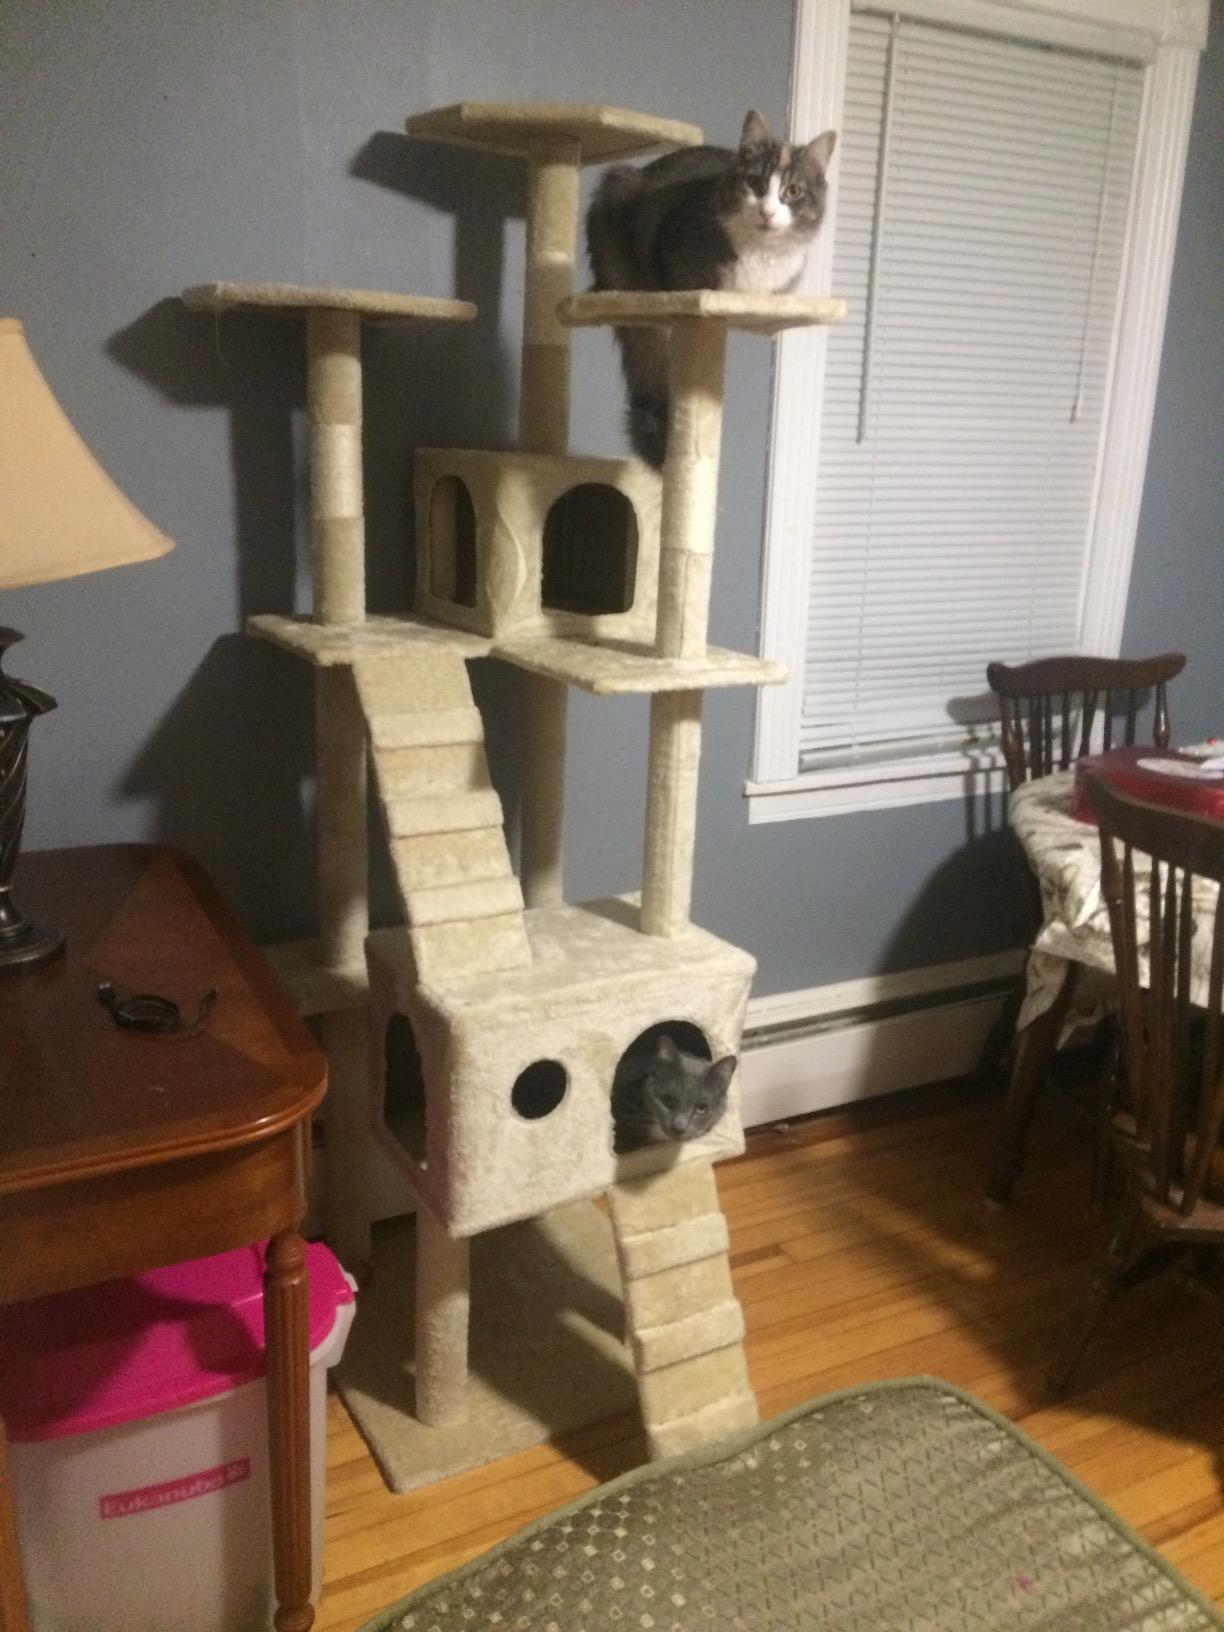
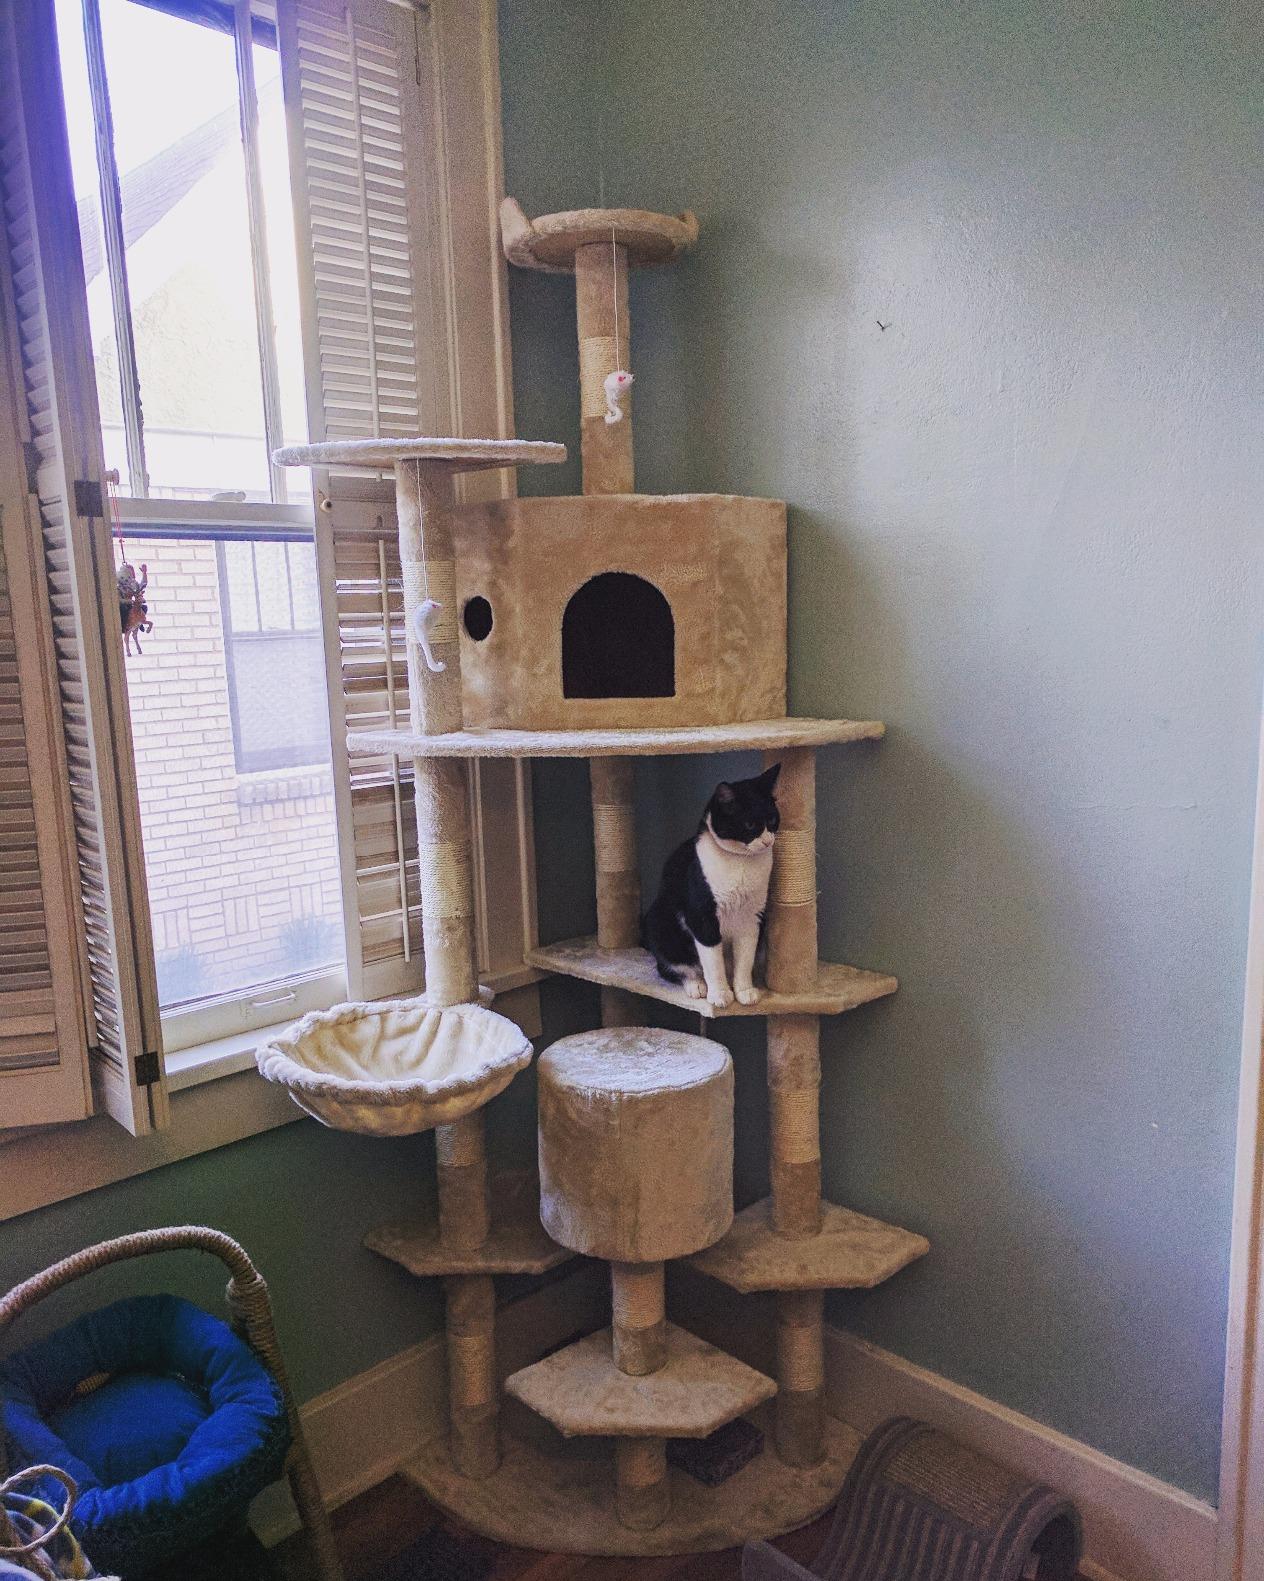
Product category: items_cat tree
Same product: no